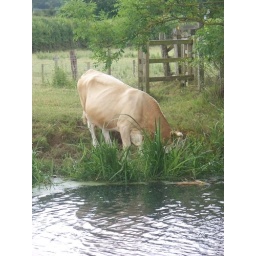
The fire service had literally just rescued this cow from the river before it walked straight back in again.